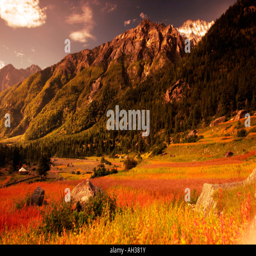
color full fields in valley in the region during monsoon season